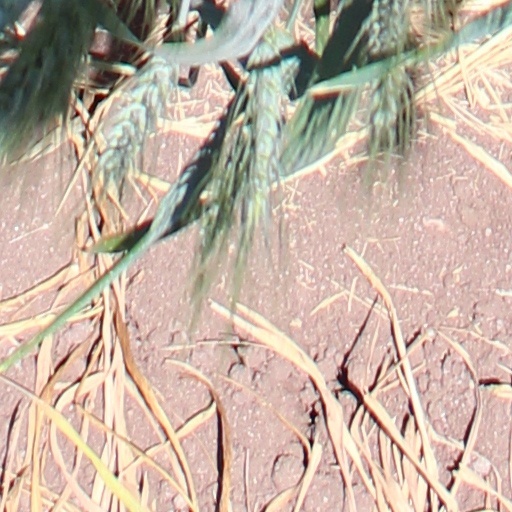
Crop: wheat